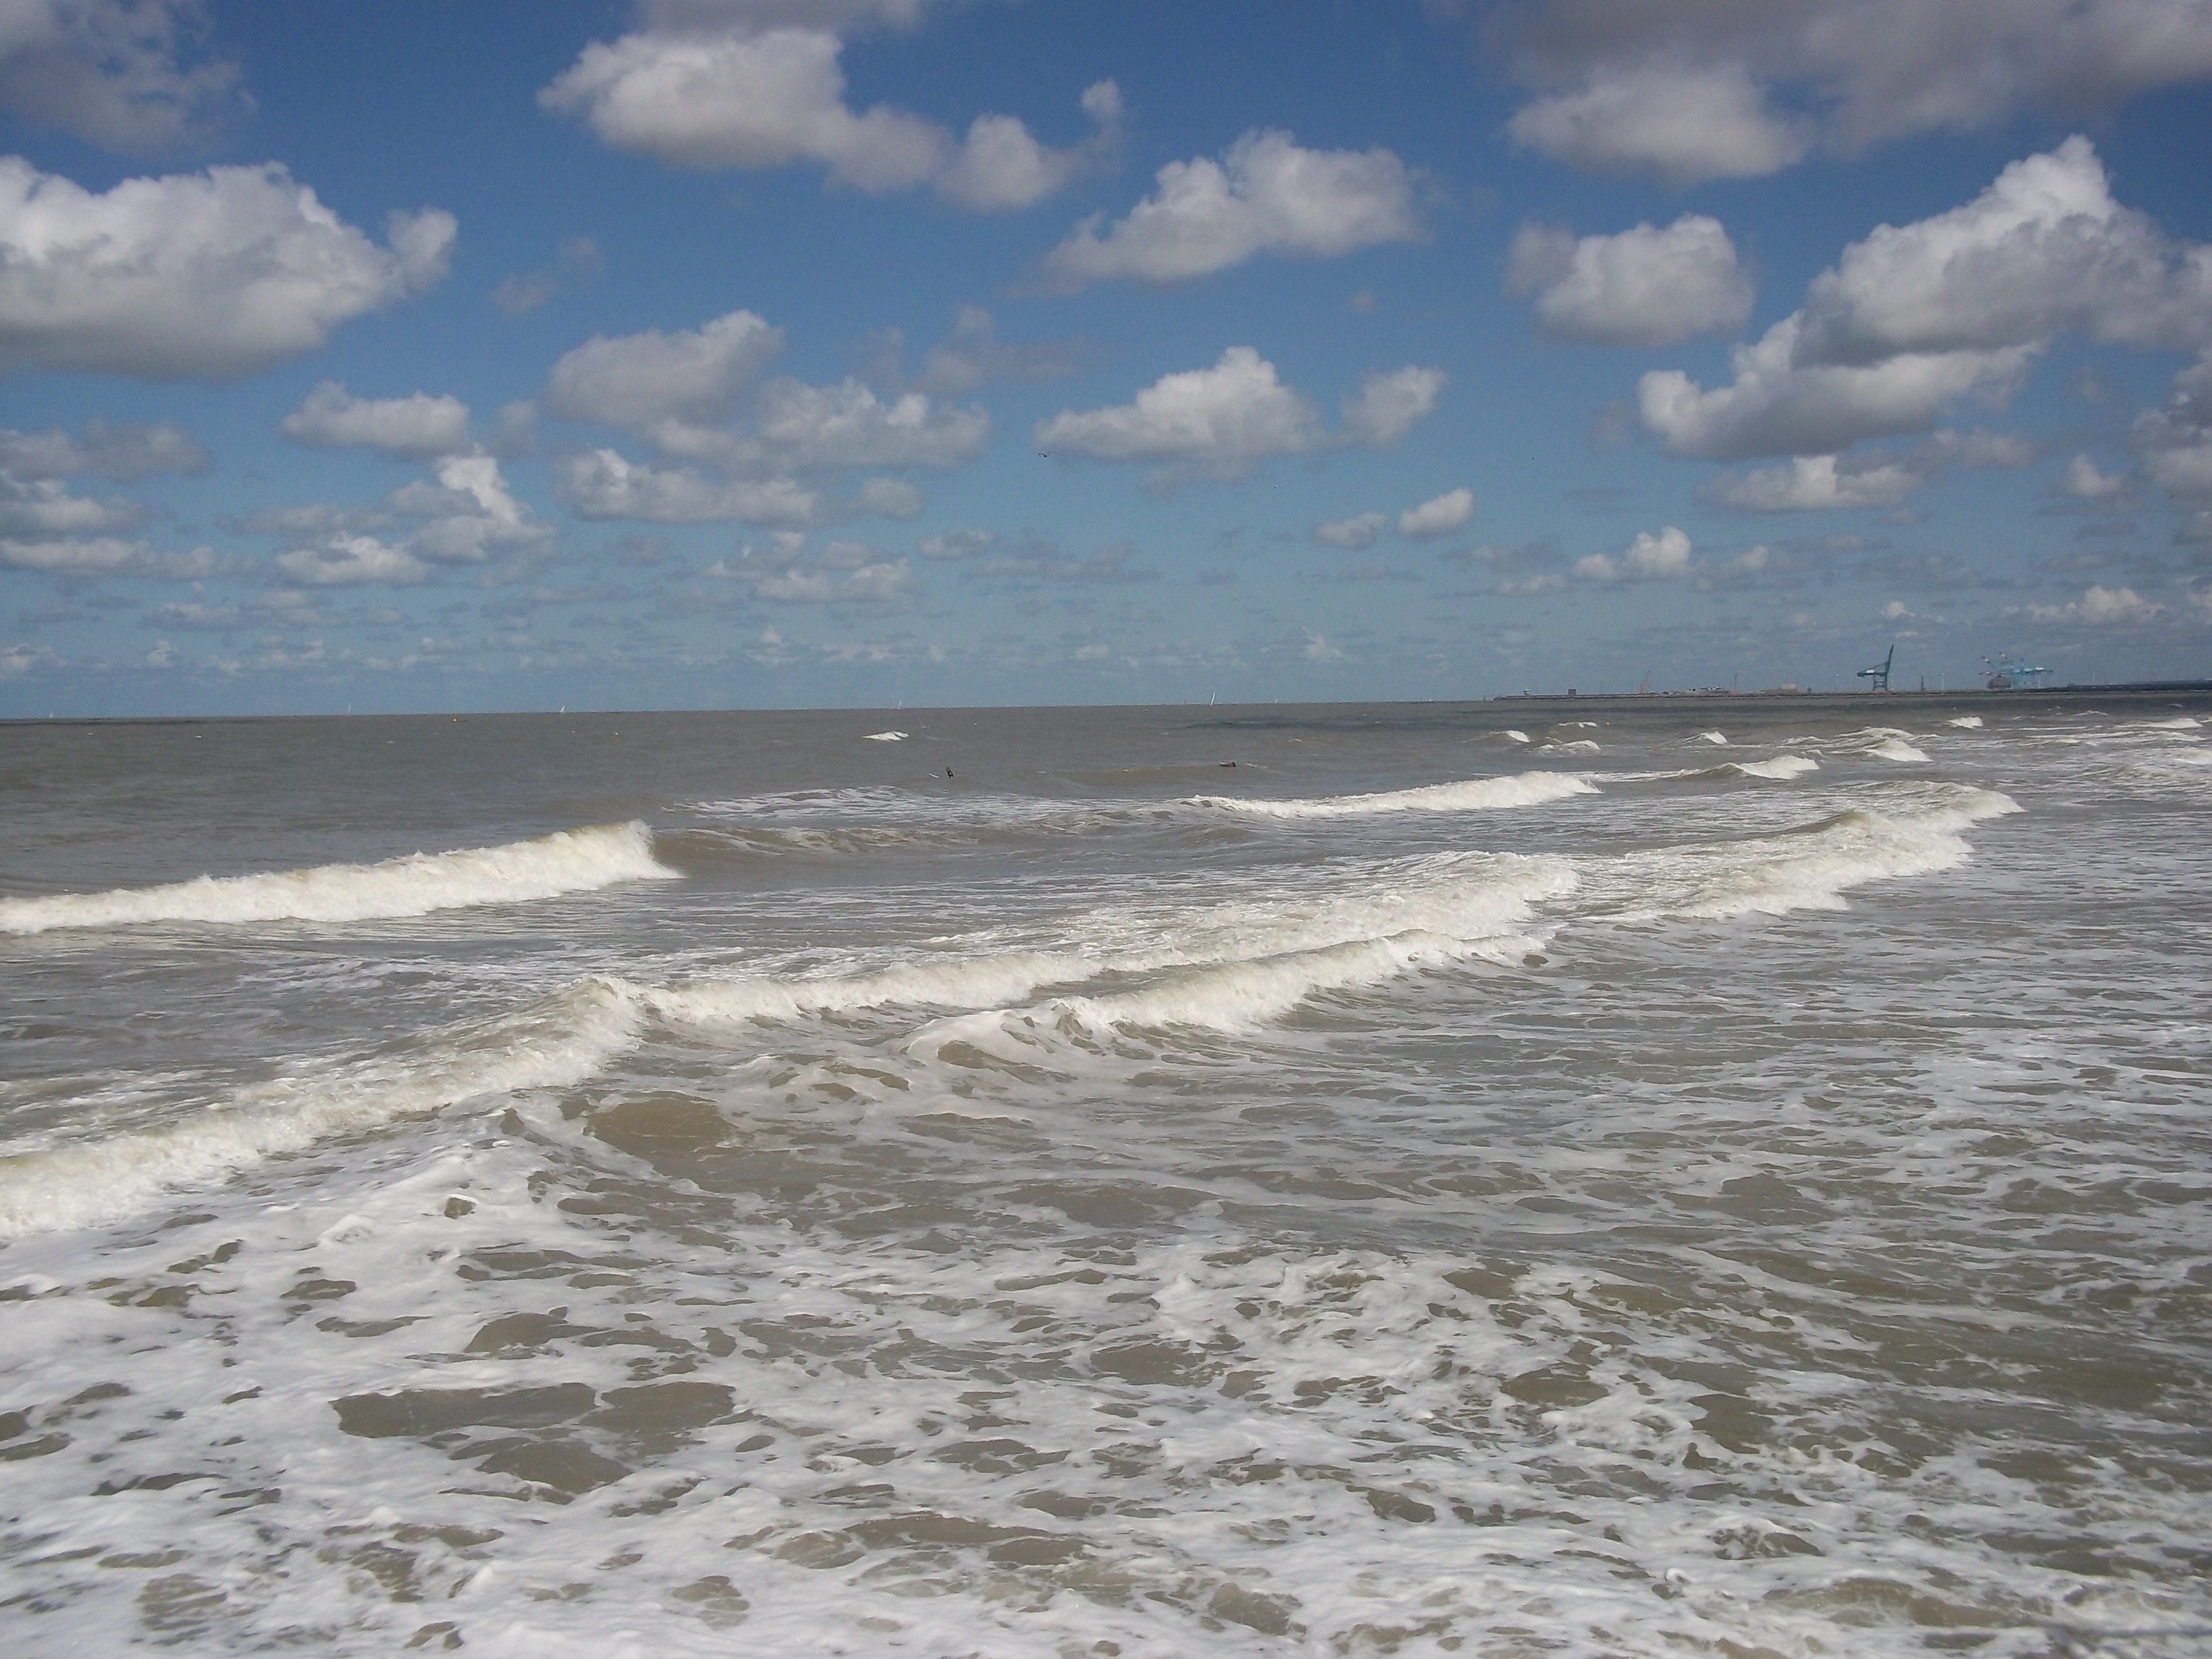
beach, sea, coast, sand, ocean, horizon, cloud, shore, wave, wind, body of water, mudflat, wind wave